José Matías Zapiola

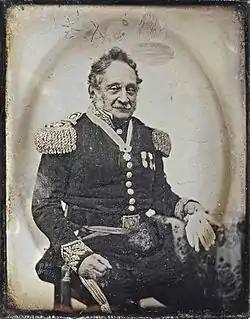
Daguerreotype of Zapiola, c. 1840–60.

He was born in Buenos Aires on March 22, 1780. He moved to Spain, and returned alongside José de San Martín in 1812.
From 1812 to 1814, he took part in the siege of Montevideo and fought in the battles of Chacabuco in 1817 and Maipu in 1818. He retired in 1829 but was the Minister of War for Buenos Aires in 1859.
He was probably one of the last living veterans of the Argentine War of Independence, though the naval commander José María Pinedo (1795-1885) lived well into the 1880s having enlisted in the Navy in 1816, though he never participated of any combat during the war.